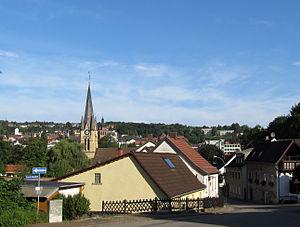
Sulzbach est une ville de Sarre, située dans la Communauté urbaine de Sarrebruck.